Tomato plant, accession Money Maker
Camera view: tilt-top (135 deg); turntable rotation: 210 degrees
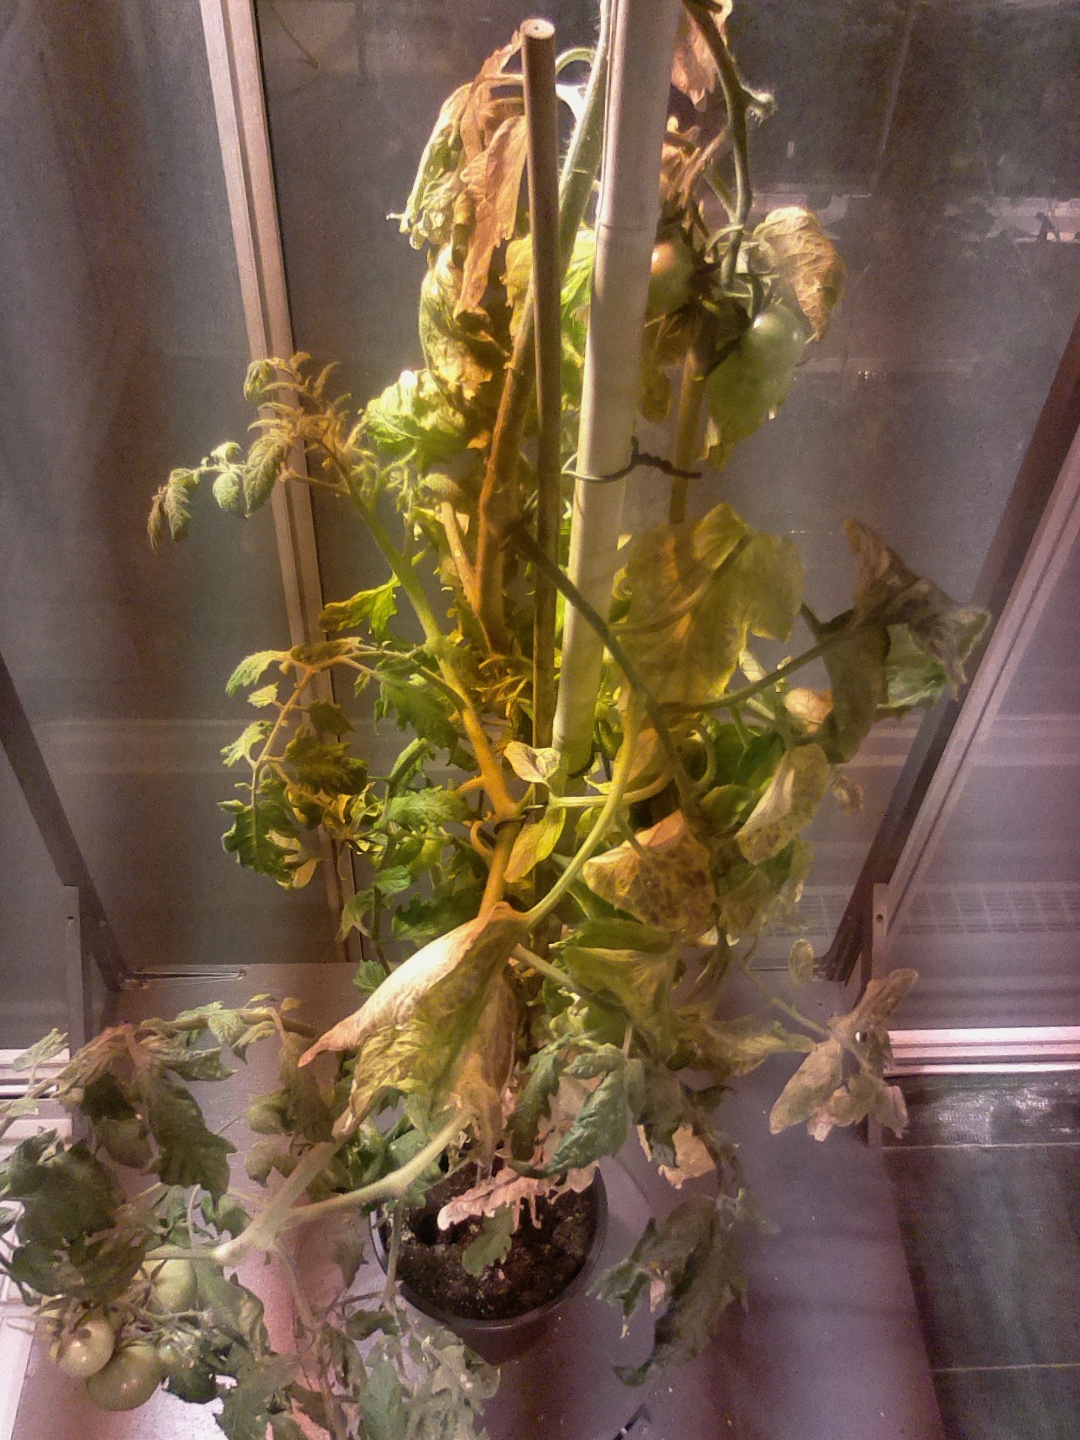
BBCH growth stage 79: 90% -100% of final fruit size